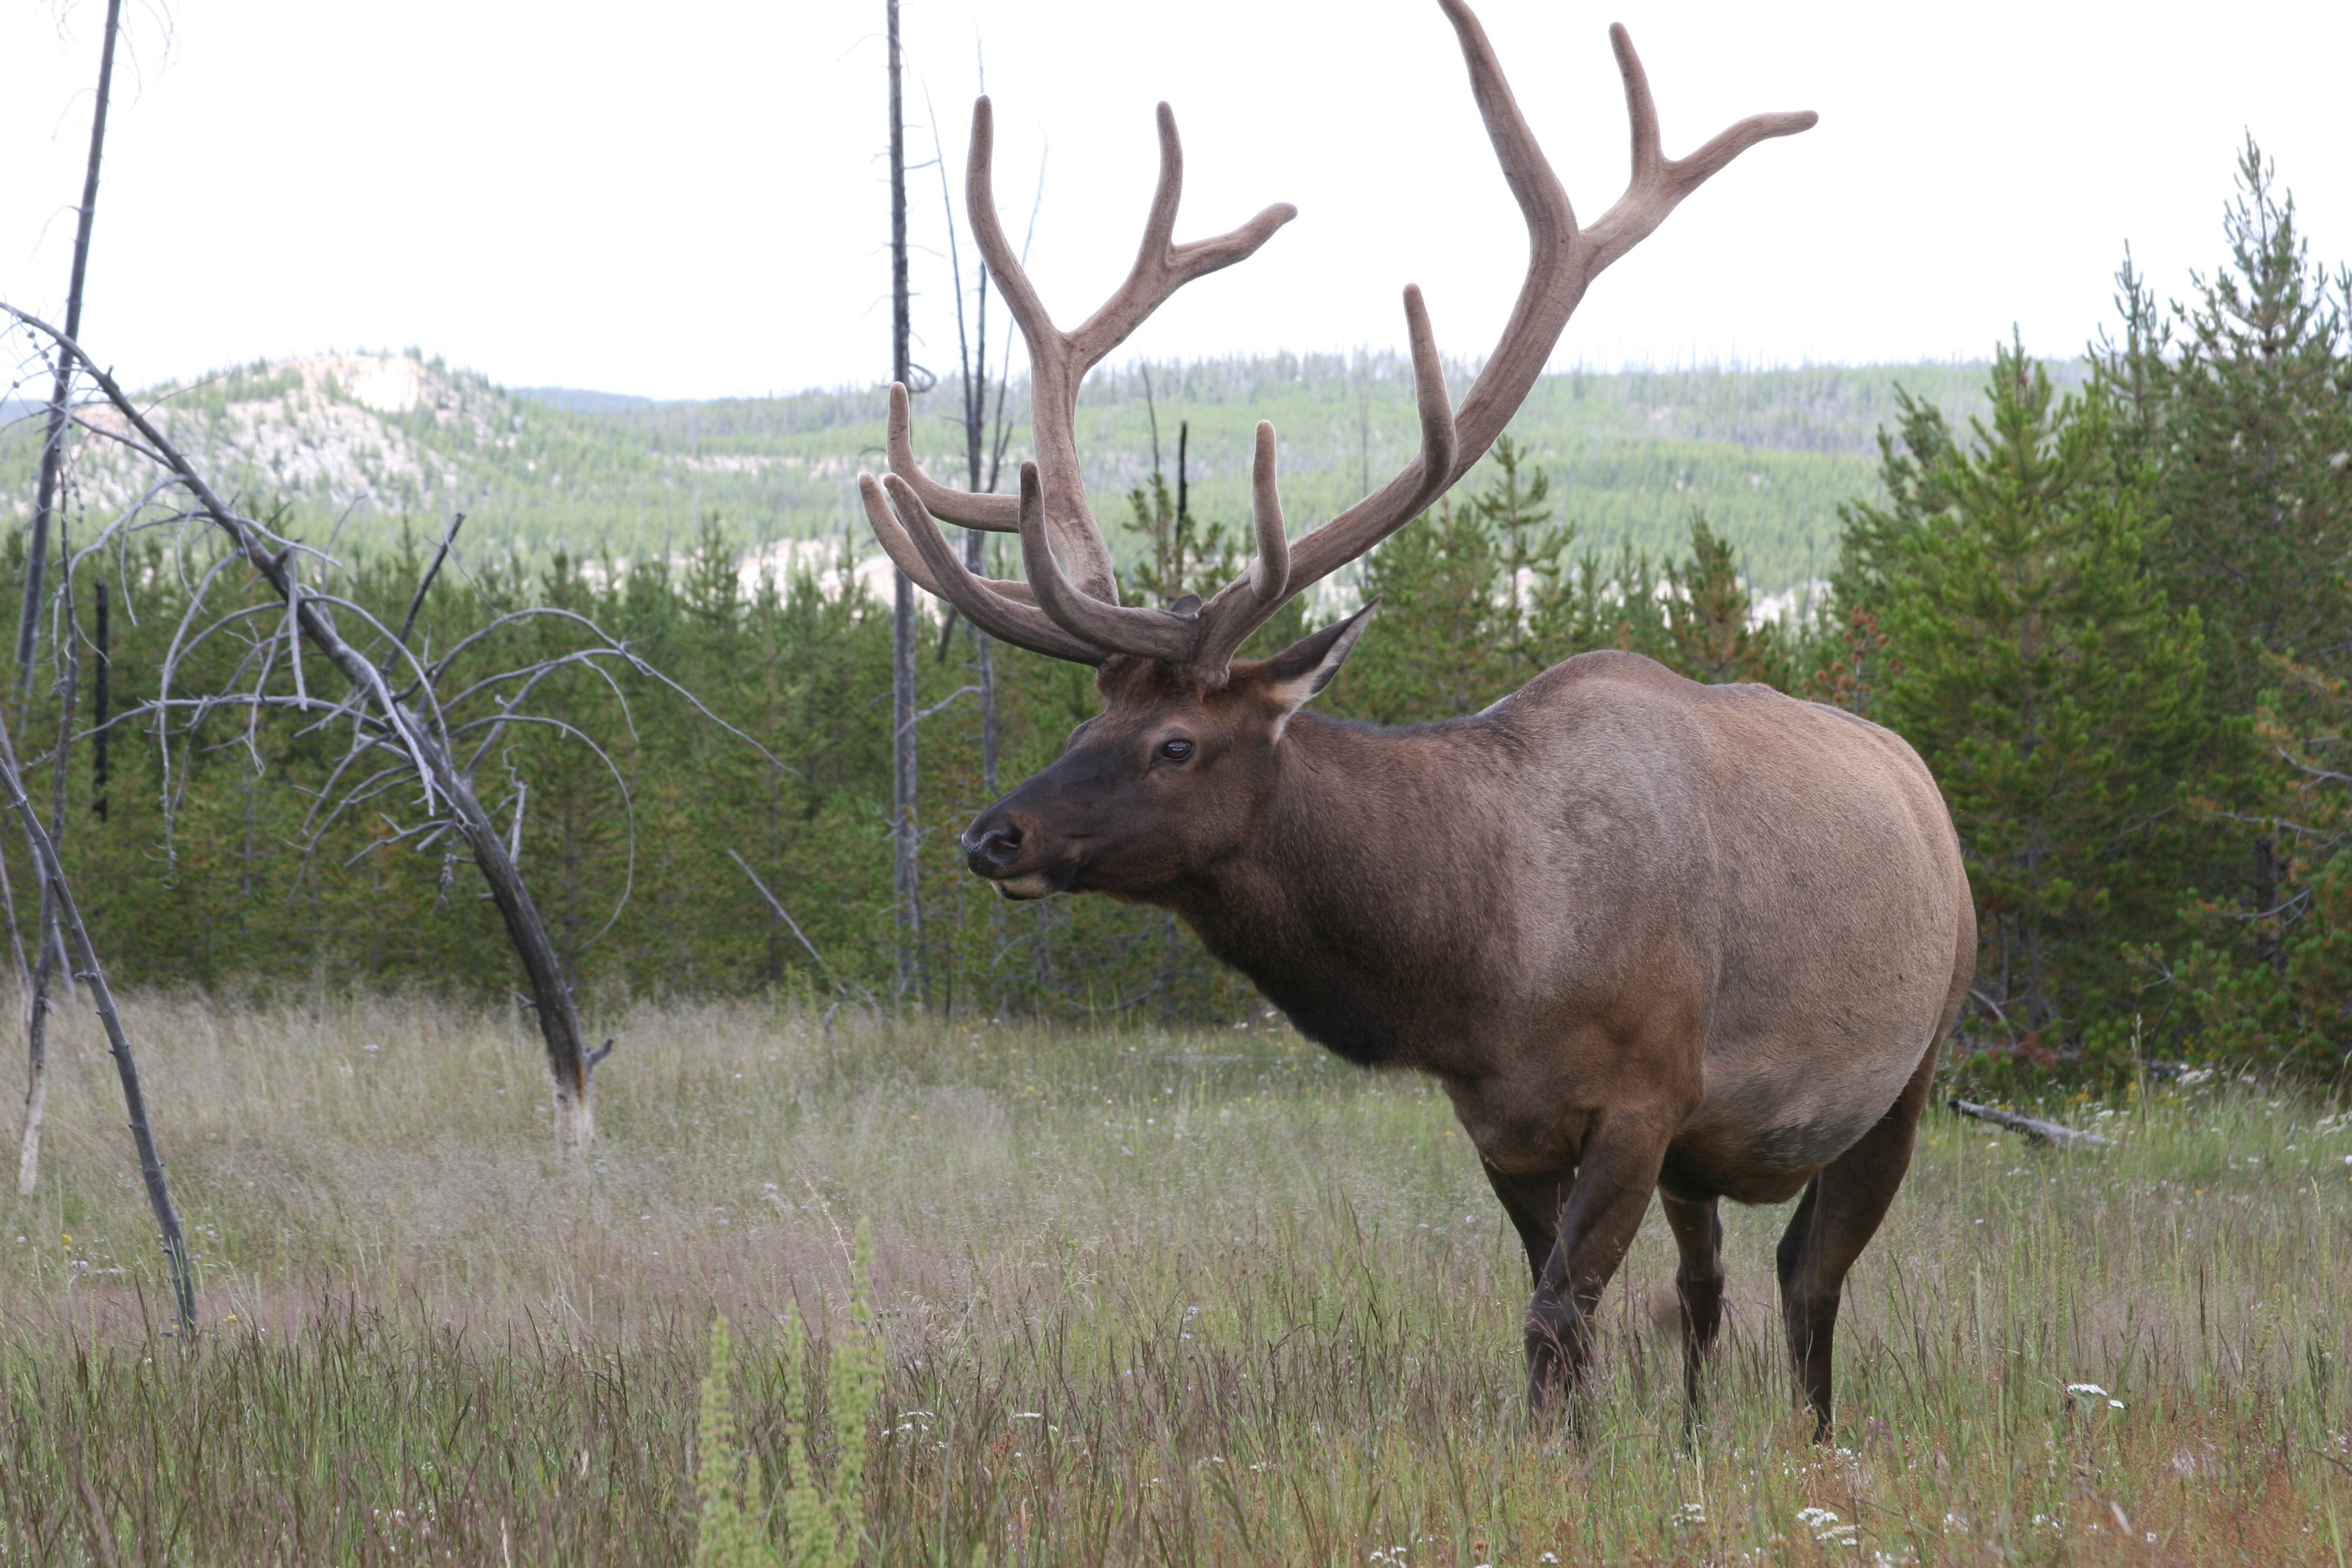
nature, wildlife, deer, horn, mammal, fauna, bull, vertebrate, elk, white tailed deer, trophy hunting